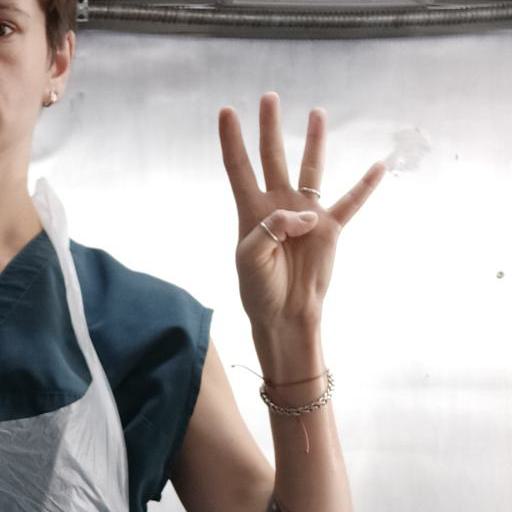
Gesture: four